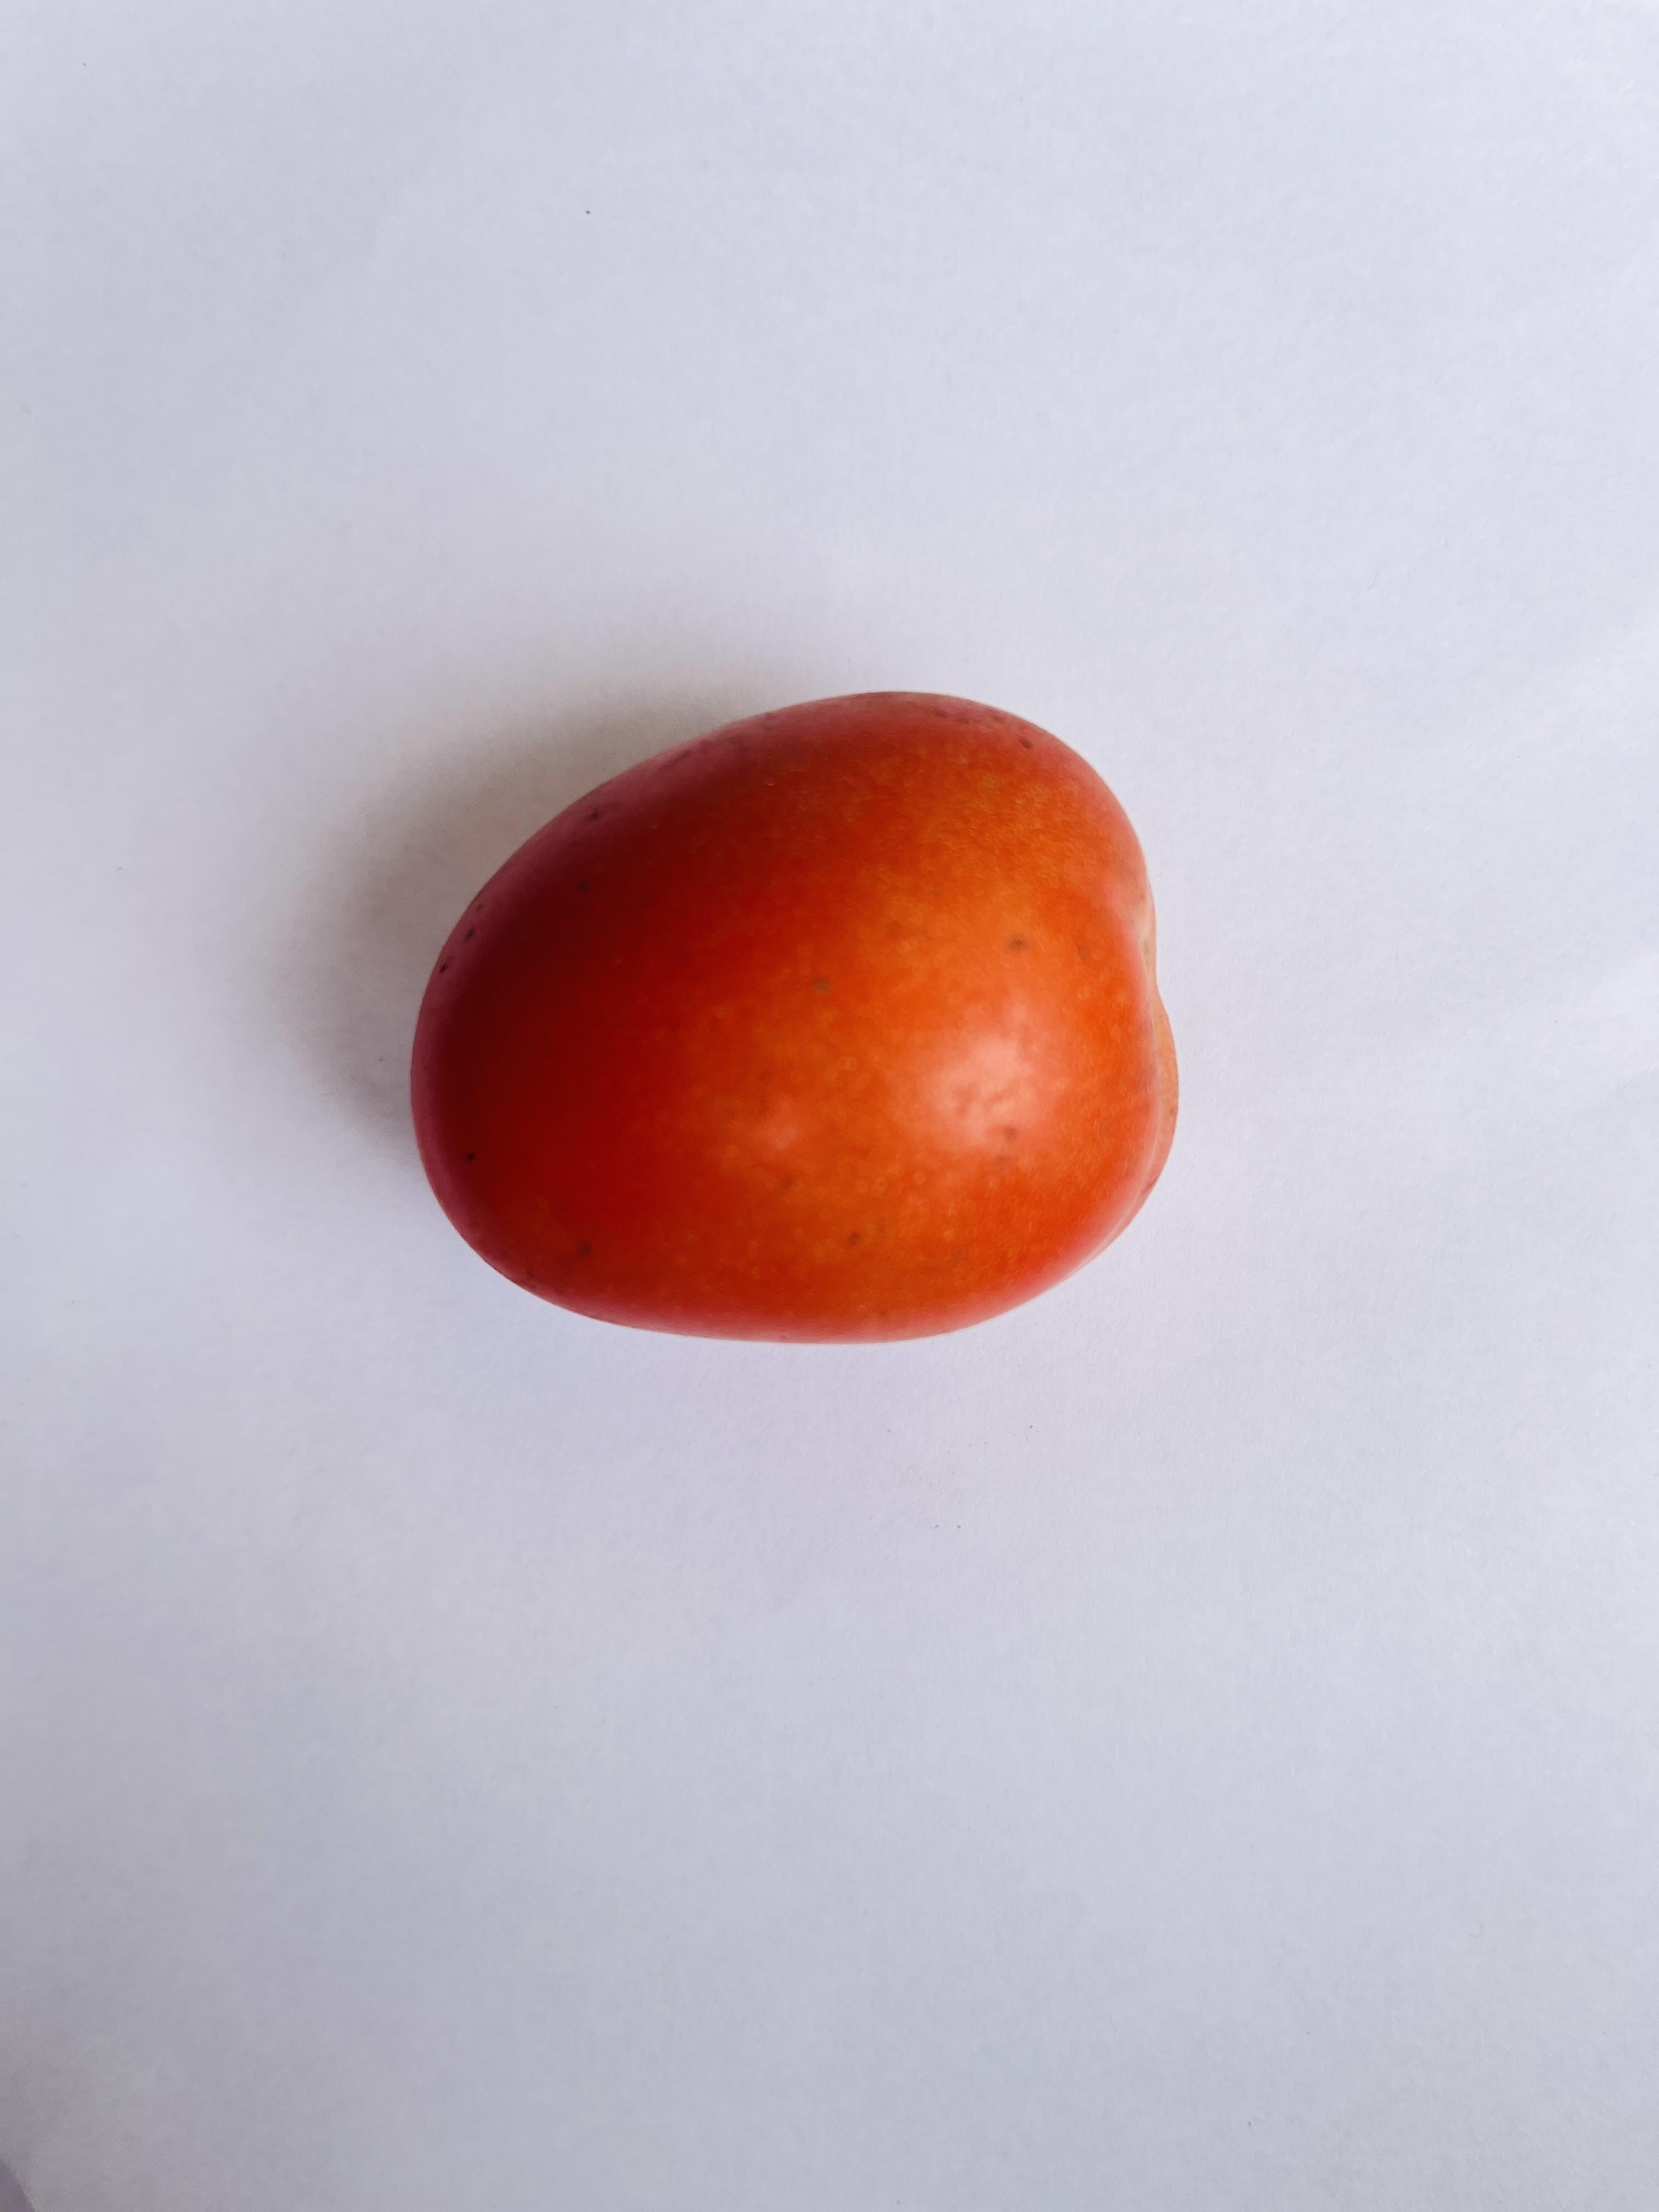
Label: Tomato